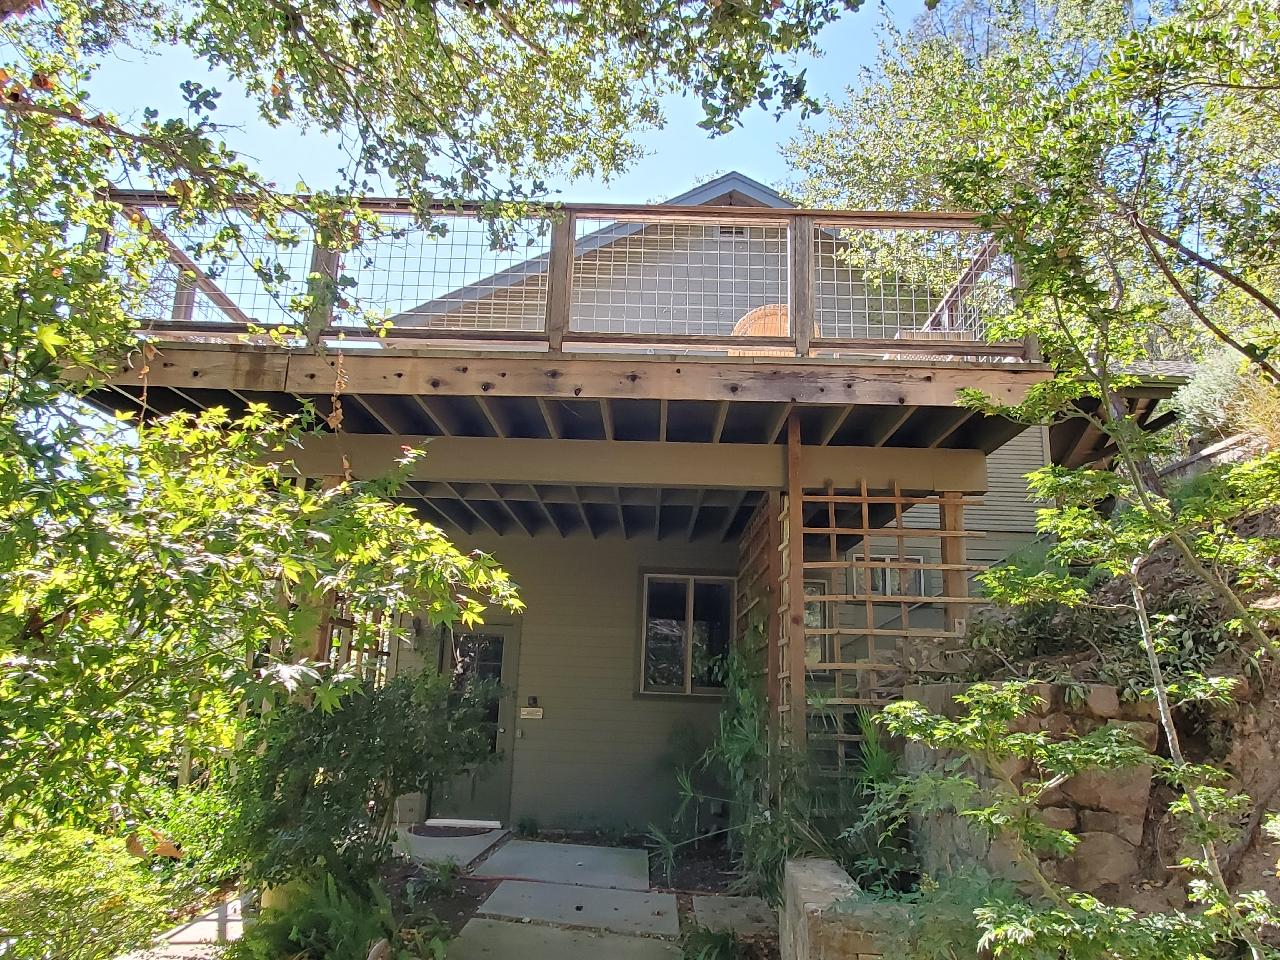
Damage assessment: no_damage